George Shillibeer

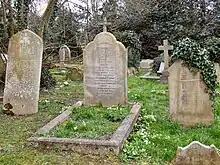
The grave of George Shillibeer in St Mary's churchyard, Chigwell, Essex.

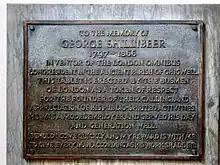
The memorial to George Shillibeer in St Mary's Church, Chigwell, Essex.

In 1979, the 150th anniversary of the commencement of the first omnibus service in London, several London buses (twelve AEC Routemasters and one Leyland Fleetline) were operated in a green and yellow livery similar to Shillibeer's Omnibus. These specially painted vehicles were displayed for their launch into service at the Guildhall in central London on Friday 2 March 1979. Poet laureate Sir John Betjeman was one of the guests at the ceremony. Also, a memorial service was held at the Chigwell Church attended by Queen Elizabeth, the Queen Mother.